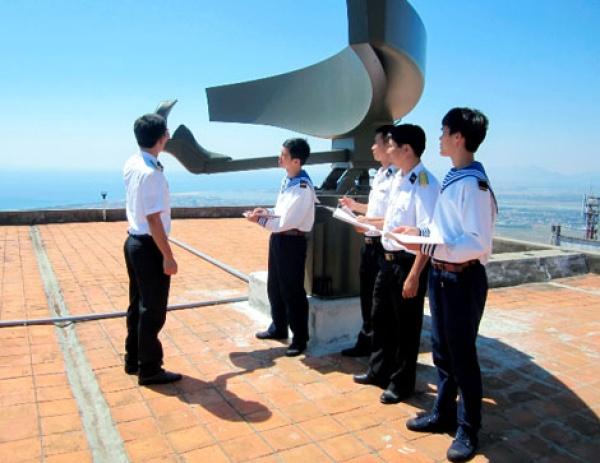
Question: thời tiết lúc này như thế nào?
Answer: trời nắng đẹp